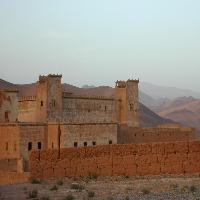
Weather: cloudy or overcast